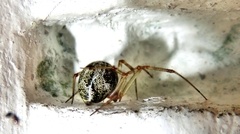
Species: Parasteatoda_tepidariorum